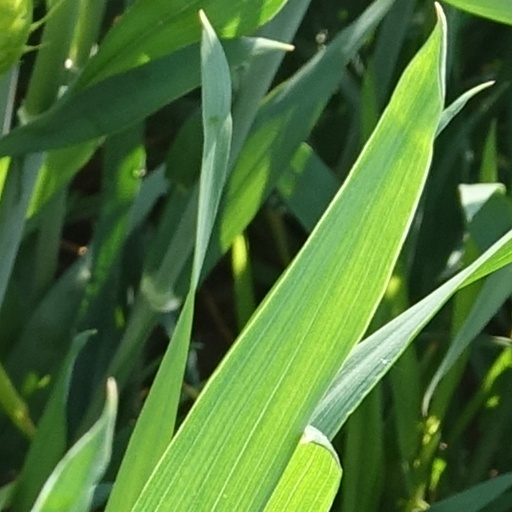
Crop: wheat